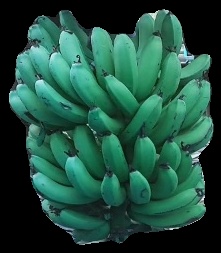
Variety: pachbale
Grade: grade3